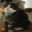
Label: cat